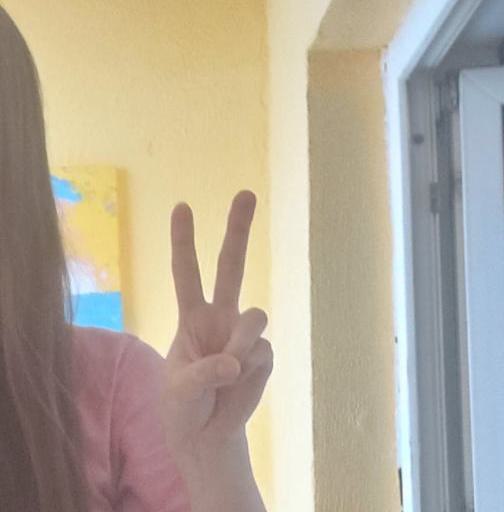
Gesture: peace